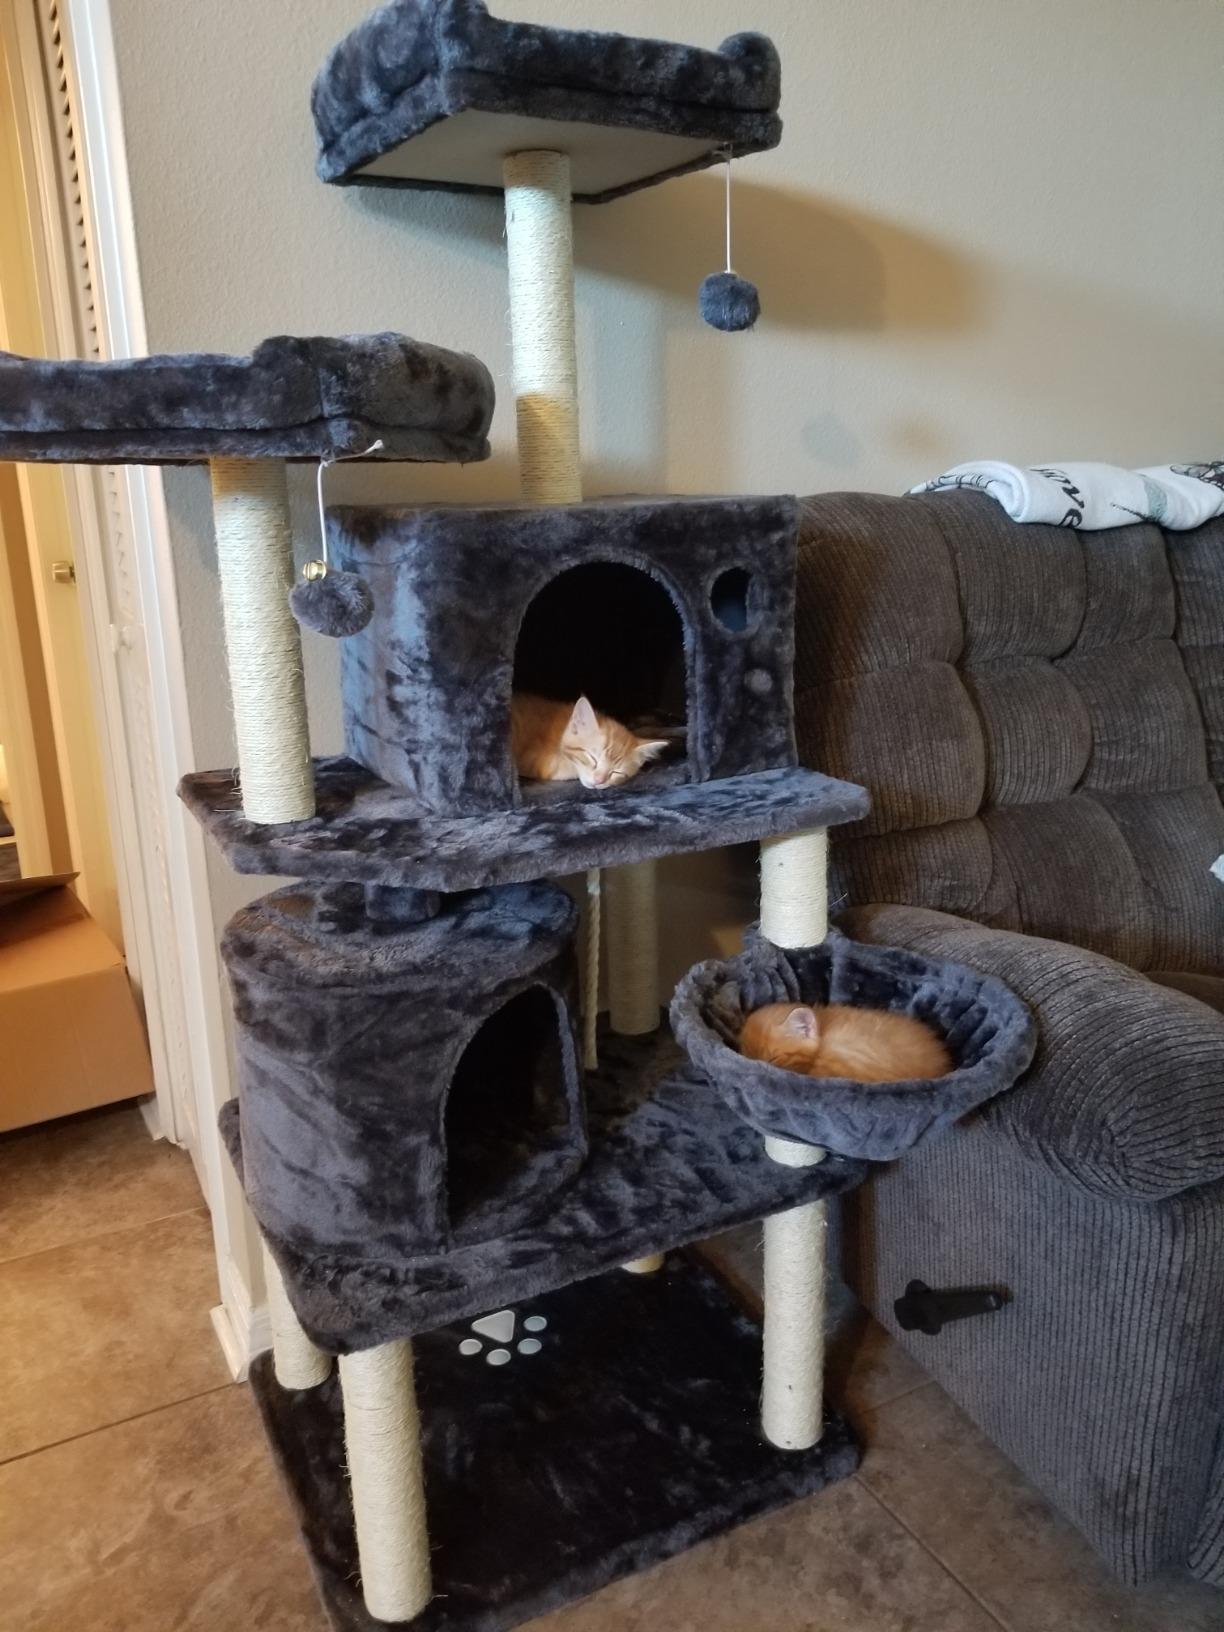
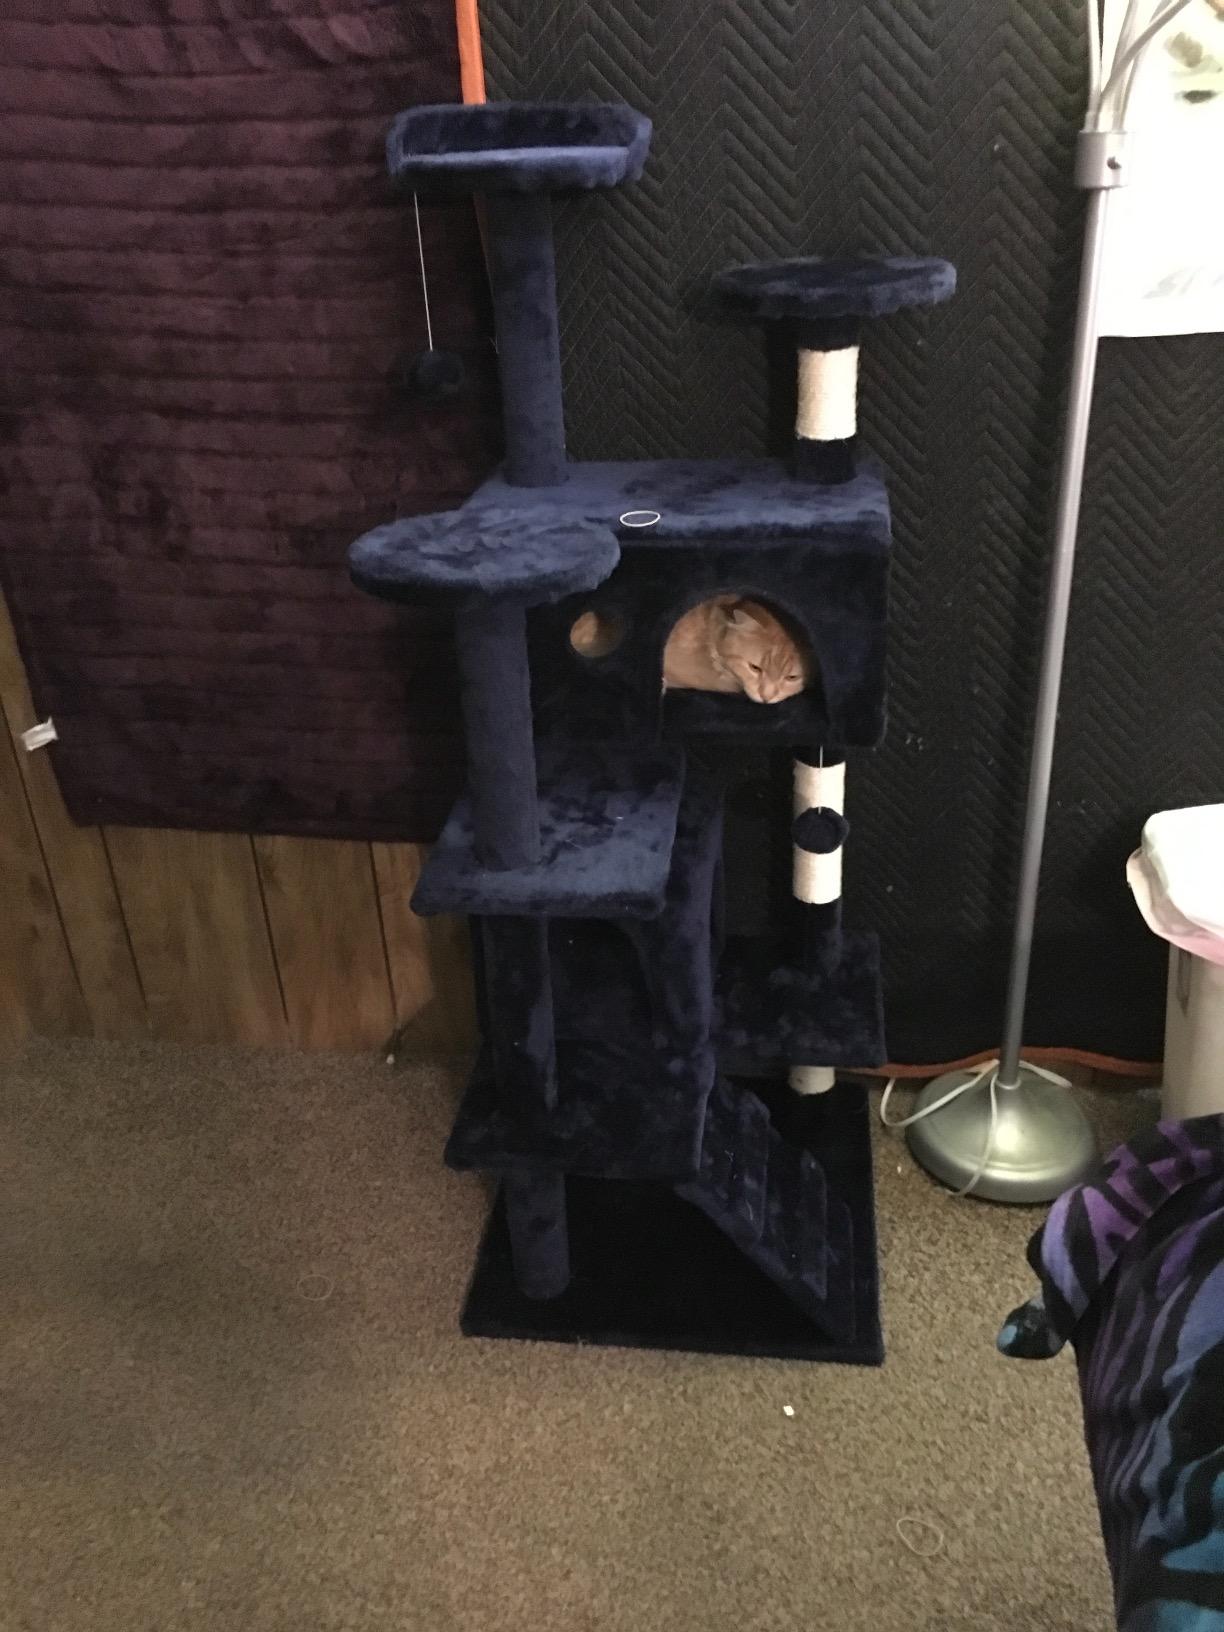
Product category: items_cat tree
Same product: no